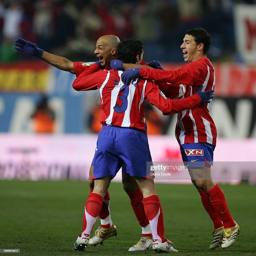
# celebrates after scoring a goal during a match at the stadium .